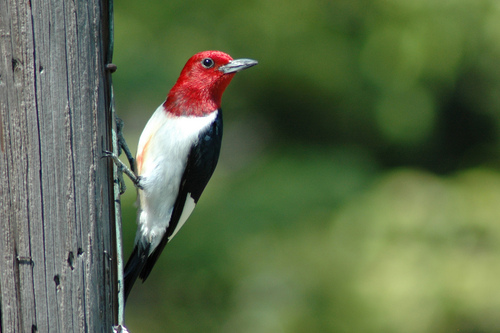
the bird has a small bill, white breast and belly and black wingbars.
this is bird has a red hair and a white freathers on its breast
this bird has a white belly and breast, red crown. nape, and neck, with black wings.
small white black and red bird with medium grey tarsus and medium grey beak
this bird has a red crown, a white bill, and a white bellyvibrant red head, white breast, dark black wings with white bar and long black tail feathers.
this bird has wings that are black and has a white belly and red head
this bird has a red head and throat, white breast, belly and abdomen and black wings and tail.
a bird with a white breast and black feathers and a red crown.
this is a mostly white bird with black and white wings and a red head.
Species: Red Headed Woodpecker